Crowninshield Island

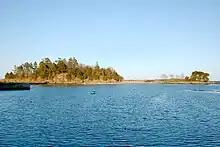
Crowninshield Island viewed from shore near Grace Oliver Beach

Crowninshield Island, also known as Brown's Island, is a small island off the shore of Marblehead, Massachusetts. Since 1955, it has been maintained by The Trustees of Reservations. For all Trustees of Reservations purposes, the island is referred to as Crowninshield Island, however federally the island is still maintained as "Brown's Island", and it remains better known by that name locally.